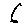
Label: 6